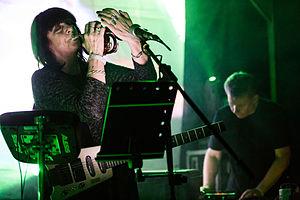
Chris & Cosey est un groupe formé en 1981 et composé des deux partenaires Chris Carter et Cosey Fanni Tutti, tous deux anciens membres du groupe pionnier de la musique industrielle, Throbbing Gristle.